Mixed Messages (video game)

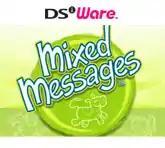

Mixed Messages is a hotseat turn-based multiplayer-only party game developed by Vicarious Visions and published by Activision. It was released via the DSiWare digital distribution service for the Nintendo DSi console.